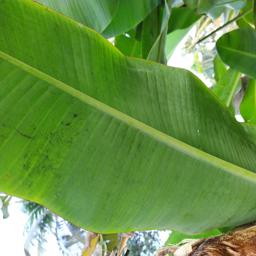
Label: JAHAJI LEAF